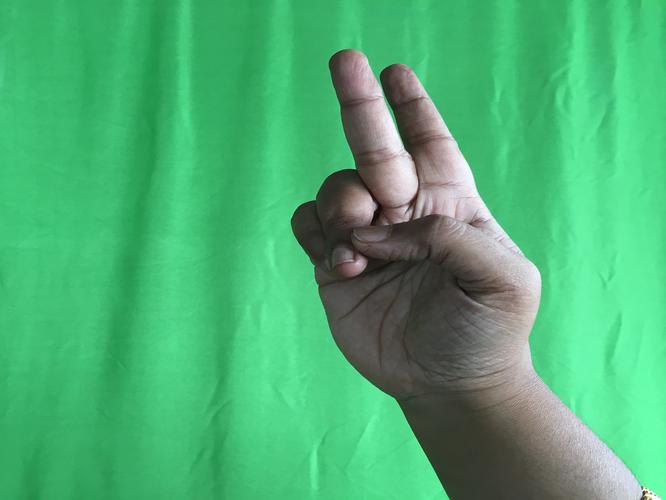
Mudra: Katrimukha
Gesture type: single_hand